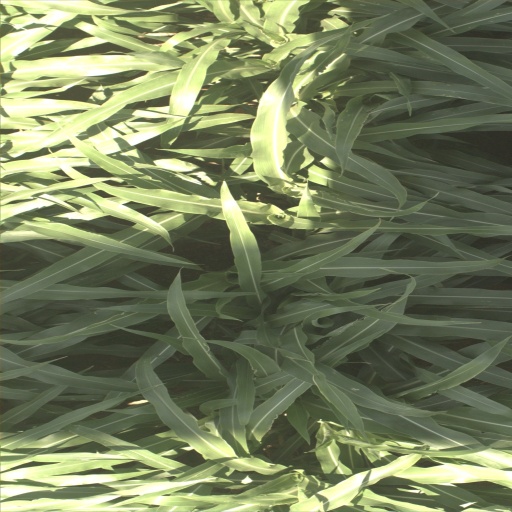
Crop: sorghum